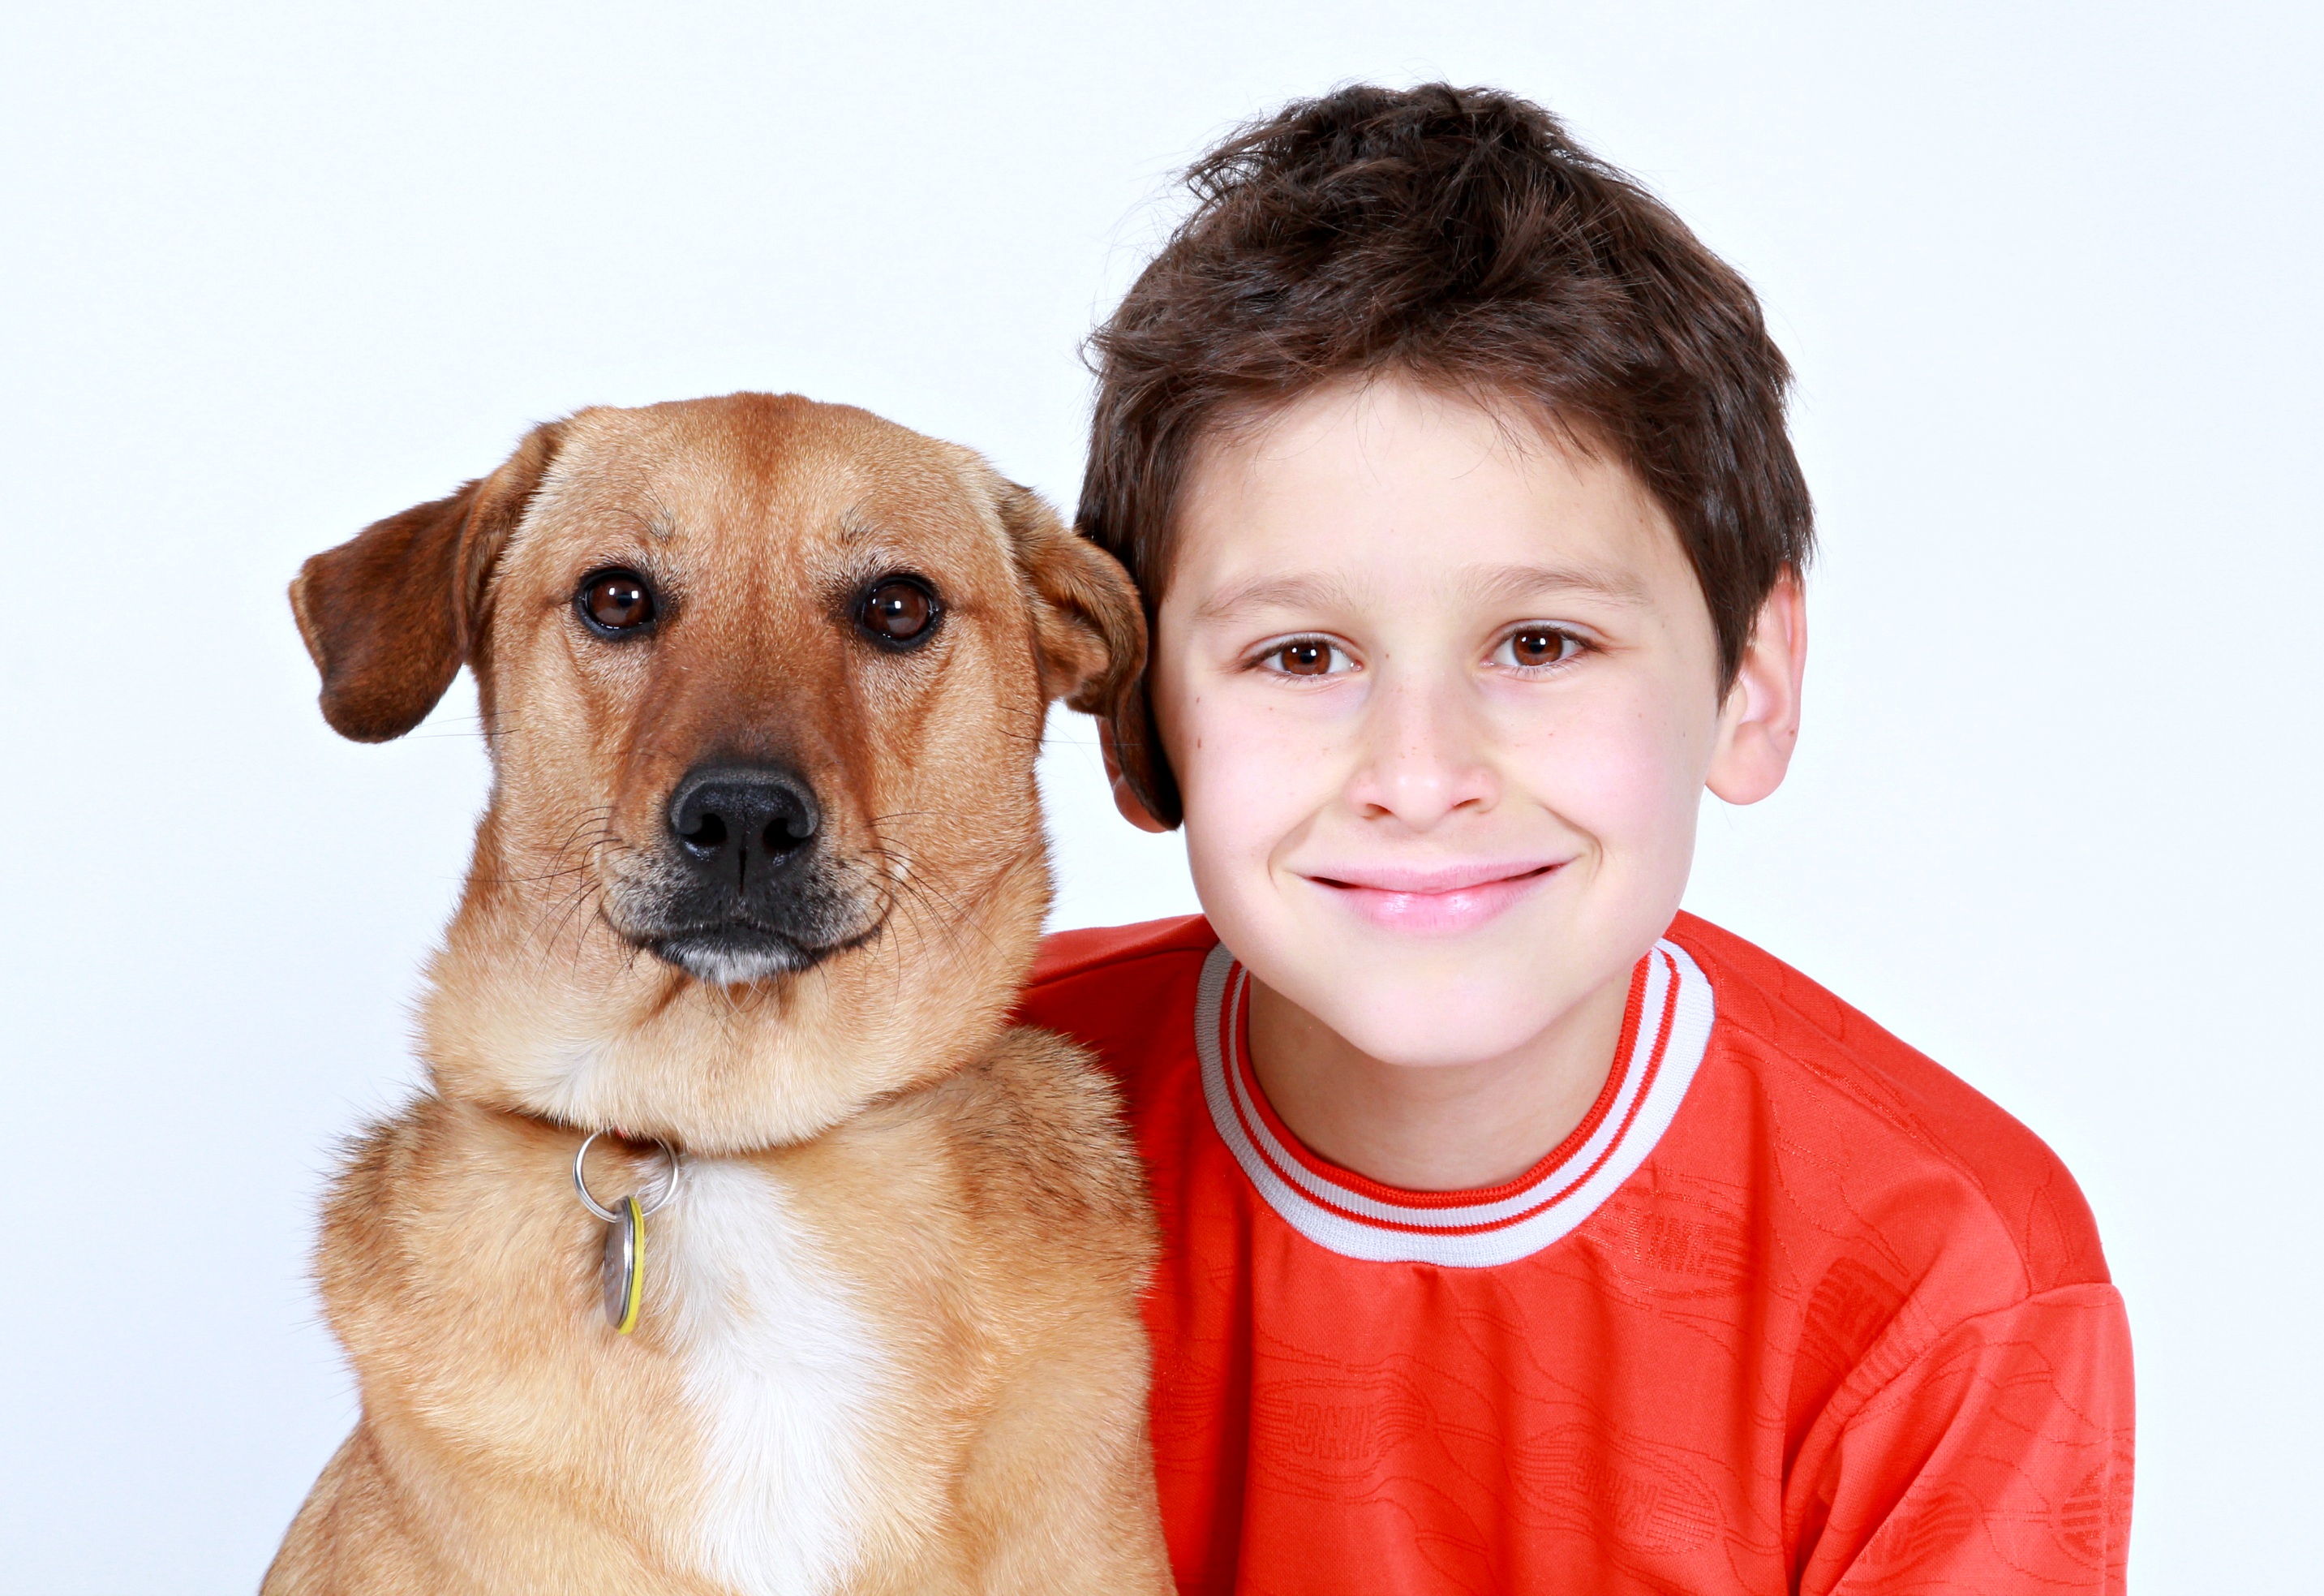
boy, kid, puppy, dog, animal, male, love, pet, child, family, nose, friends, dog breed, dogs playing, dog like mammal, dog crossbreeds